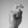
ASL letter: X